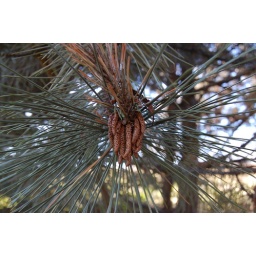
Pine cones come in male and female varieties. Male cones are small and soft. Female cones are frustrated.